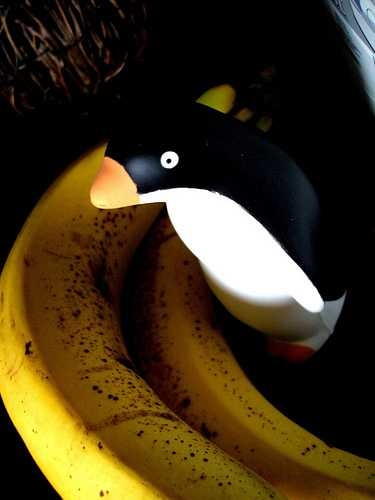
Label: Banana